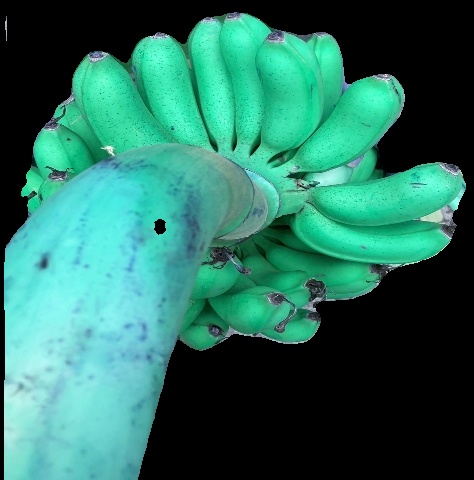
Variety: rasbale
Grade: grade1